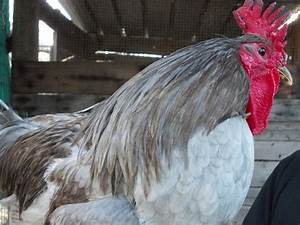
Label: gallina